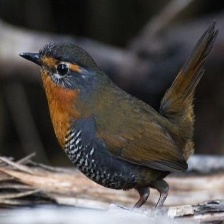
Species: CHUCAO TAPACULO
Scientific name: SCELORCHILUS RUBECULA